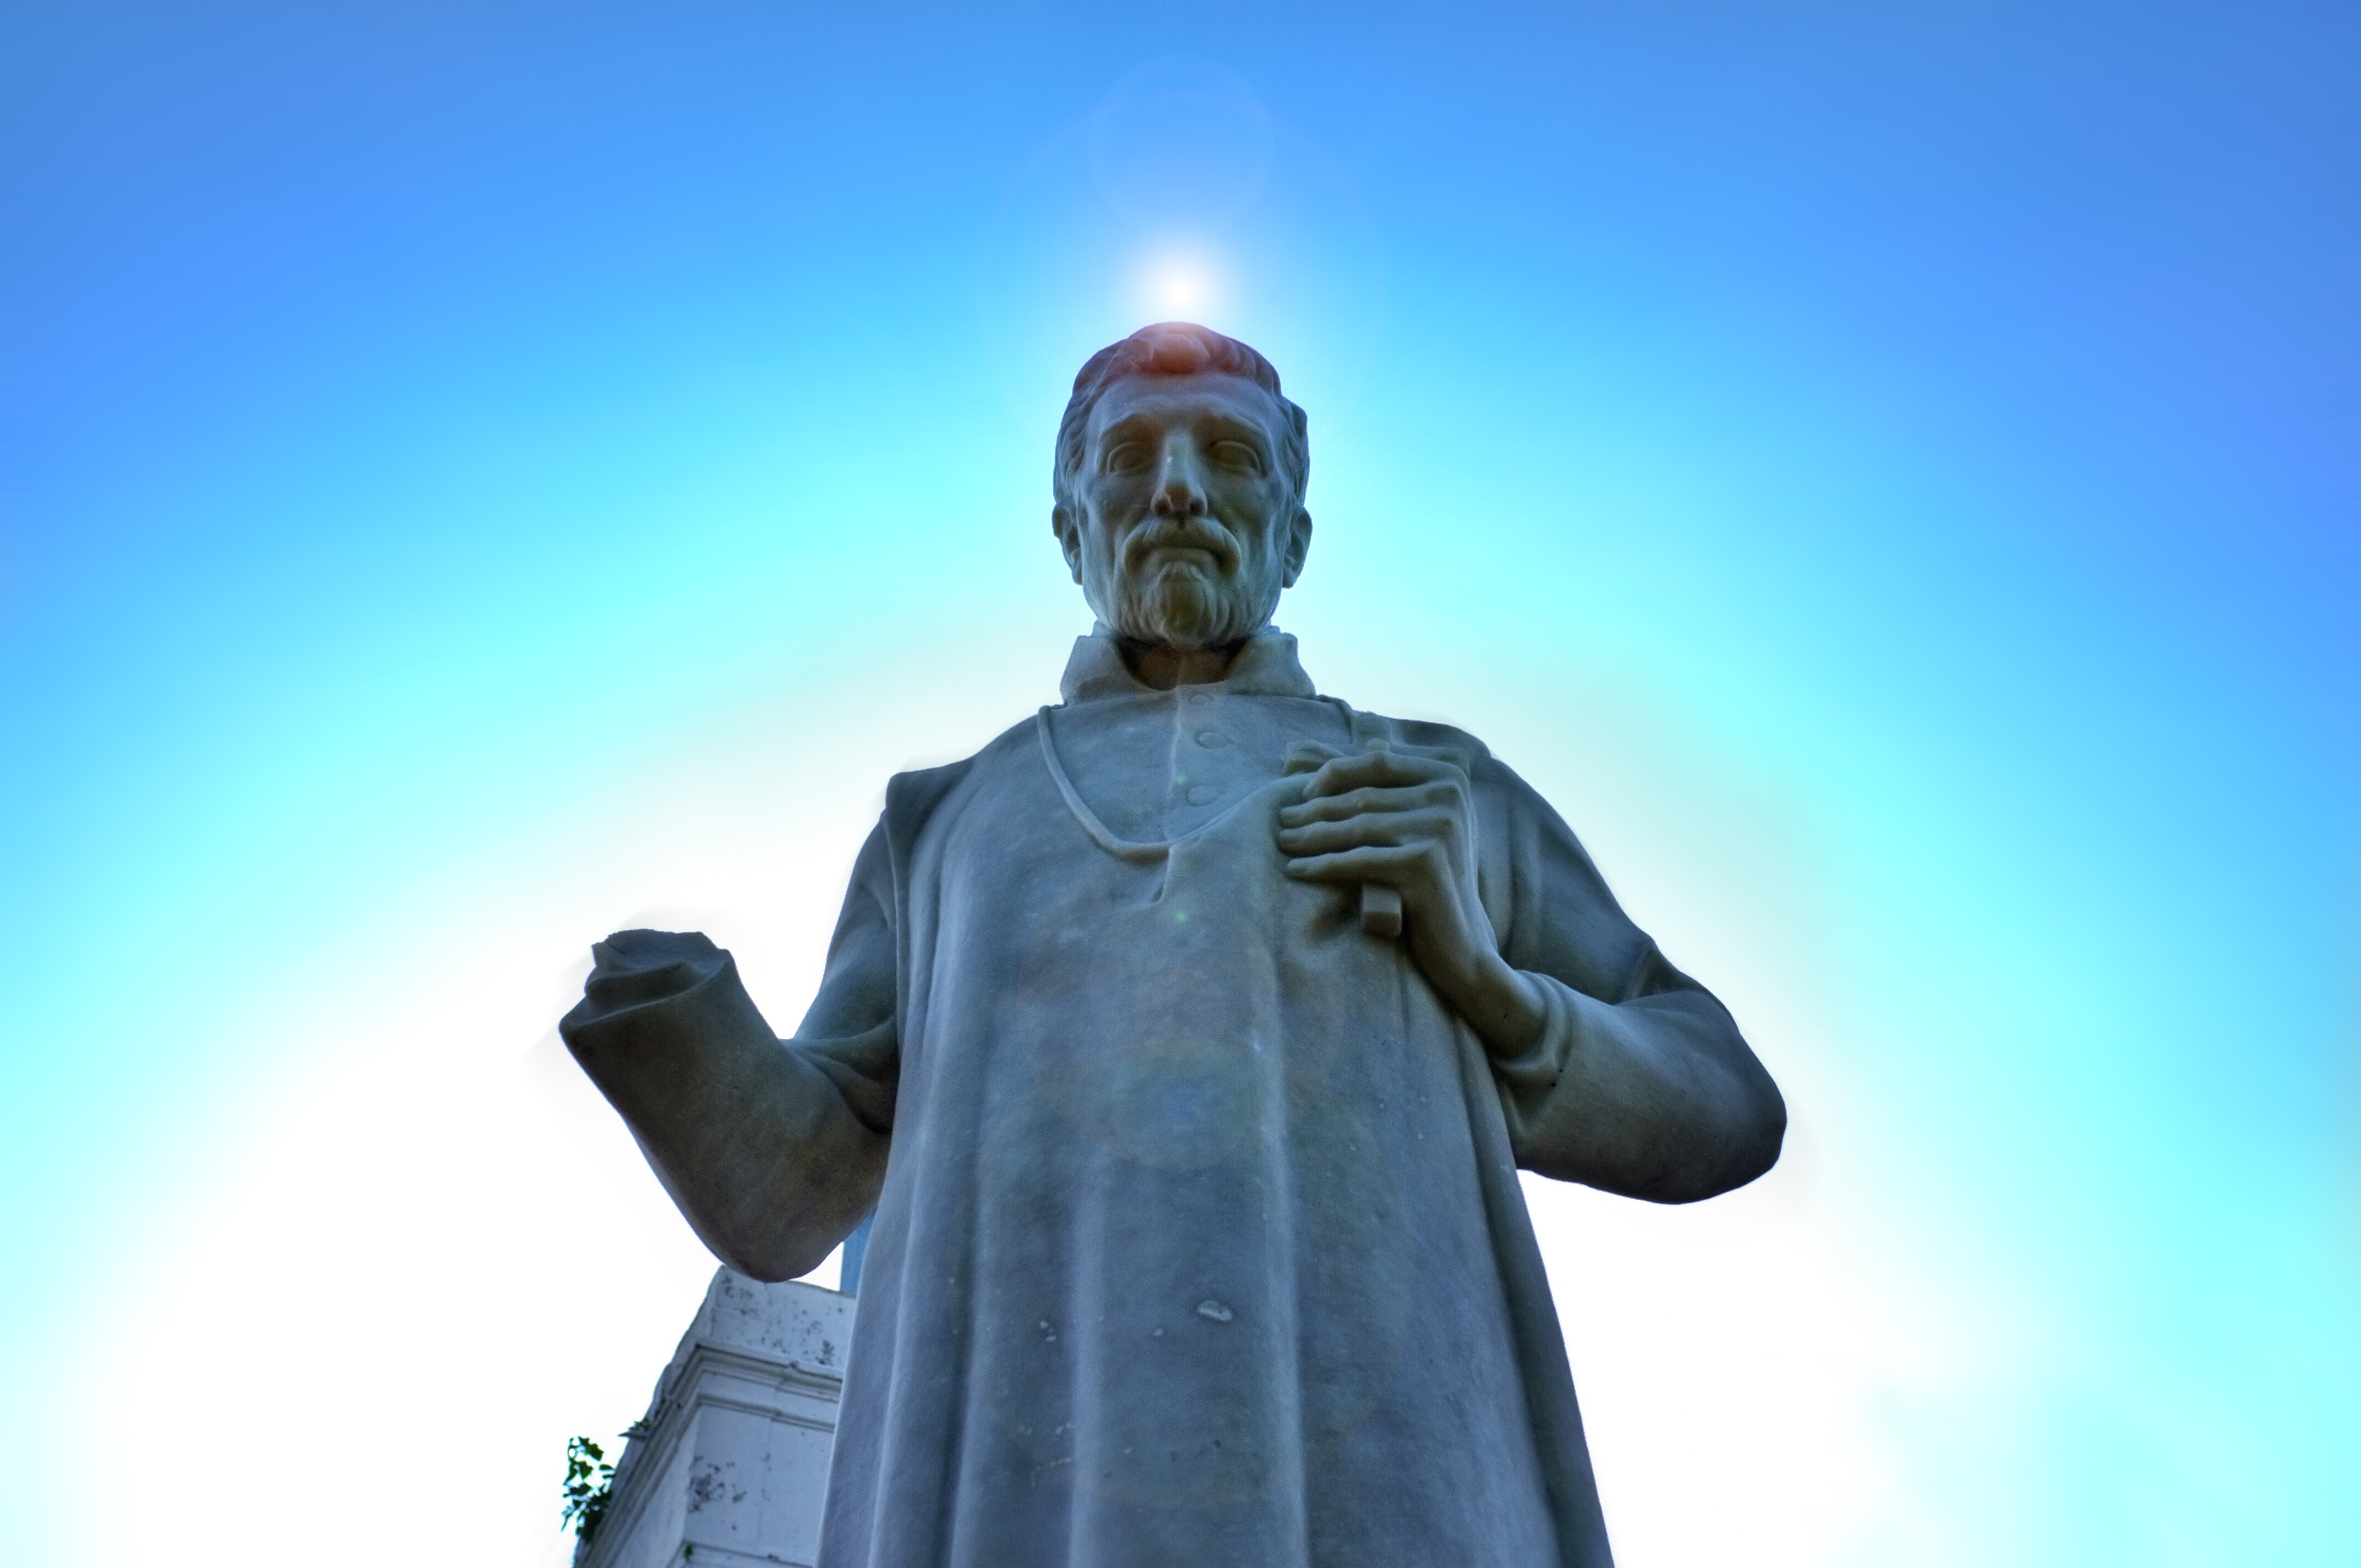
monument, statue, blue, sculpture, screenshot